Greek War of Independence

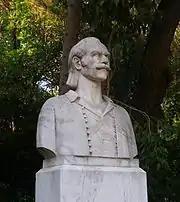
Bust of Emmanouel Pappas in Athens.

Cretan participation in the revolution was extensive, but it failed to achieve liberation from Turkish rule because of Egyptian intervention. Crete had a long history of resisting Turkish rule, exemplified by the folk hero Daskalogiannis, who was killed while fighting the Turks. In 1821, an uprising by Christians was met with a fierce response from the Ottoman authorities and the execution of several bishops, regarded as ringleaders.